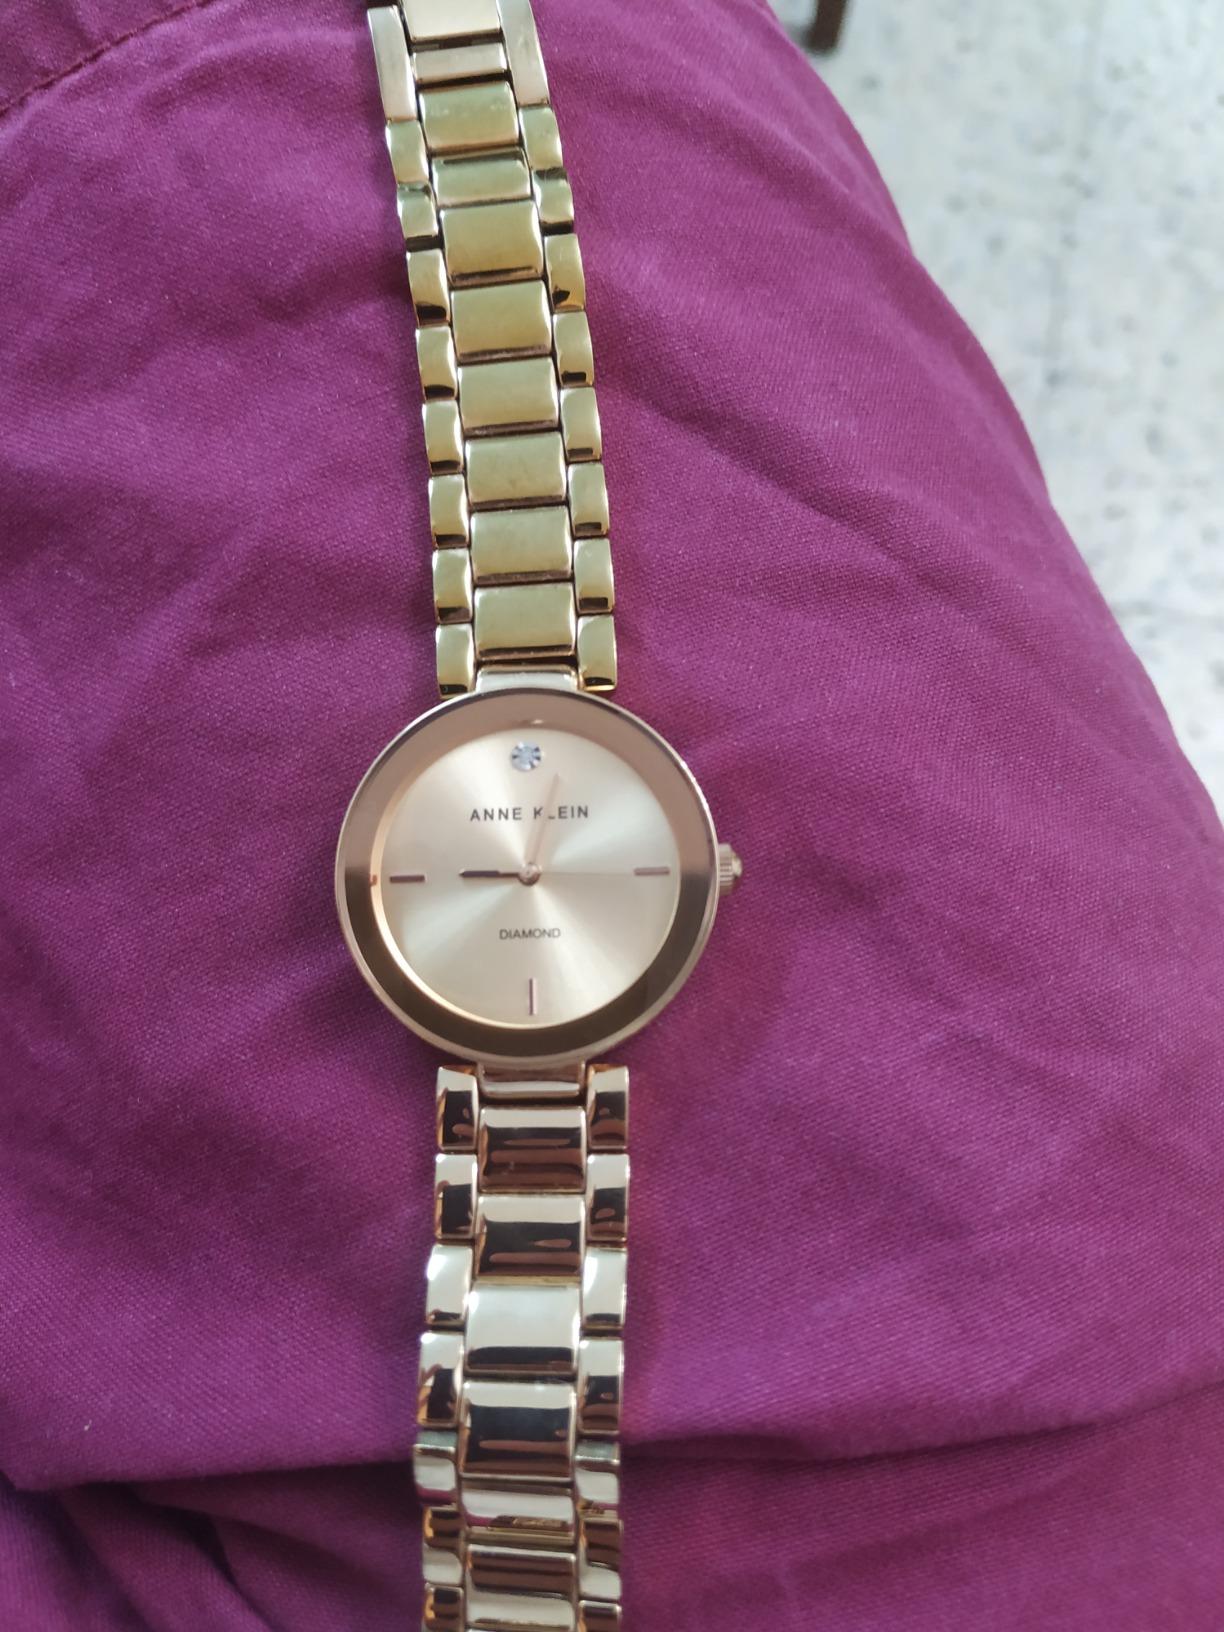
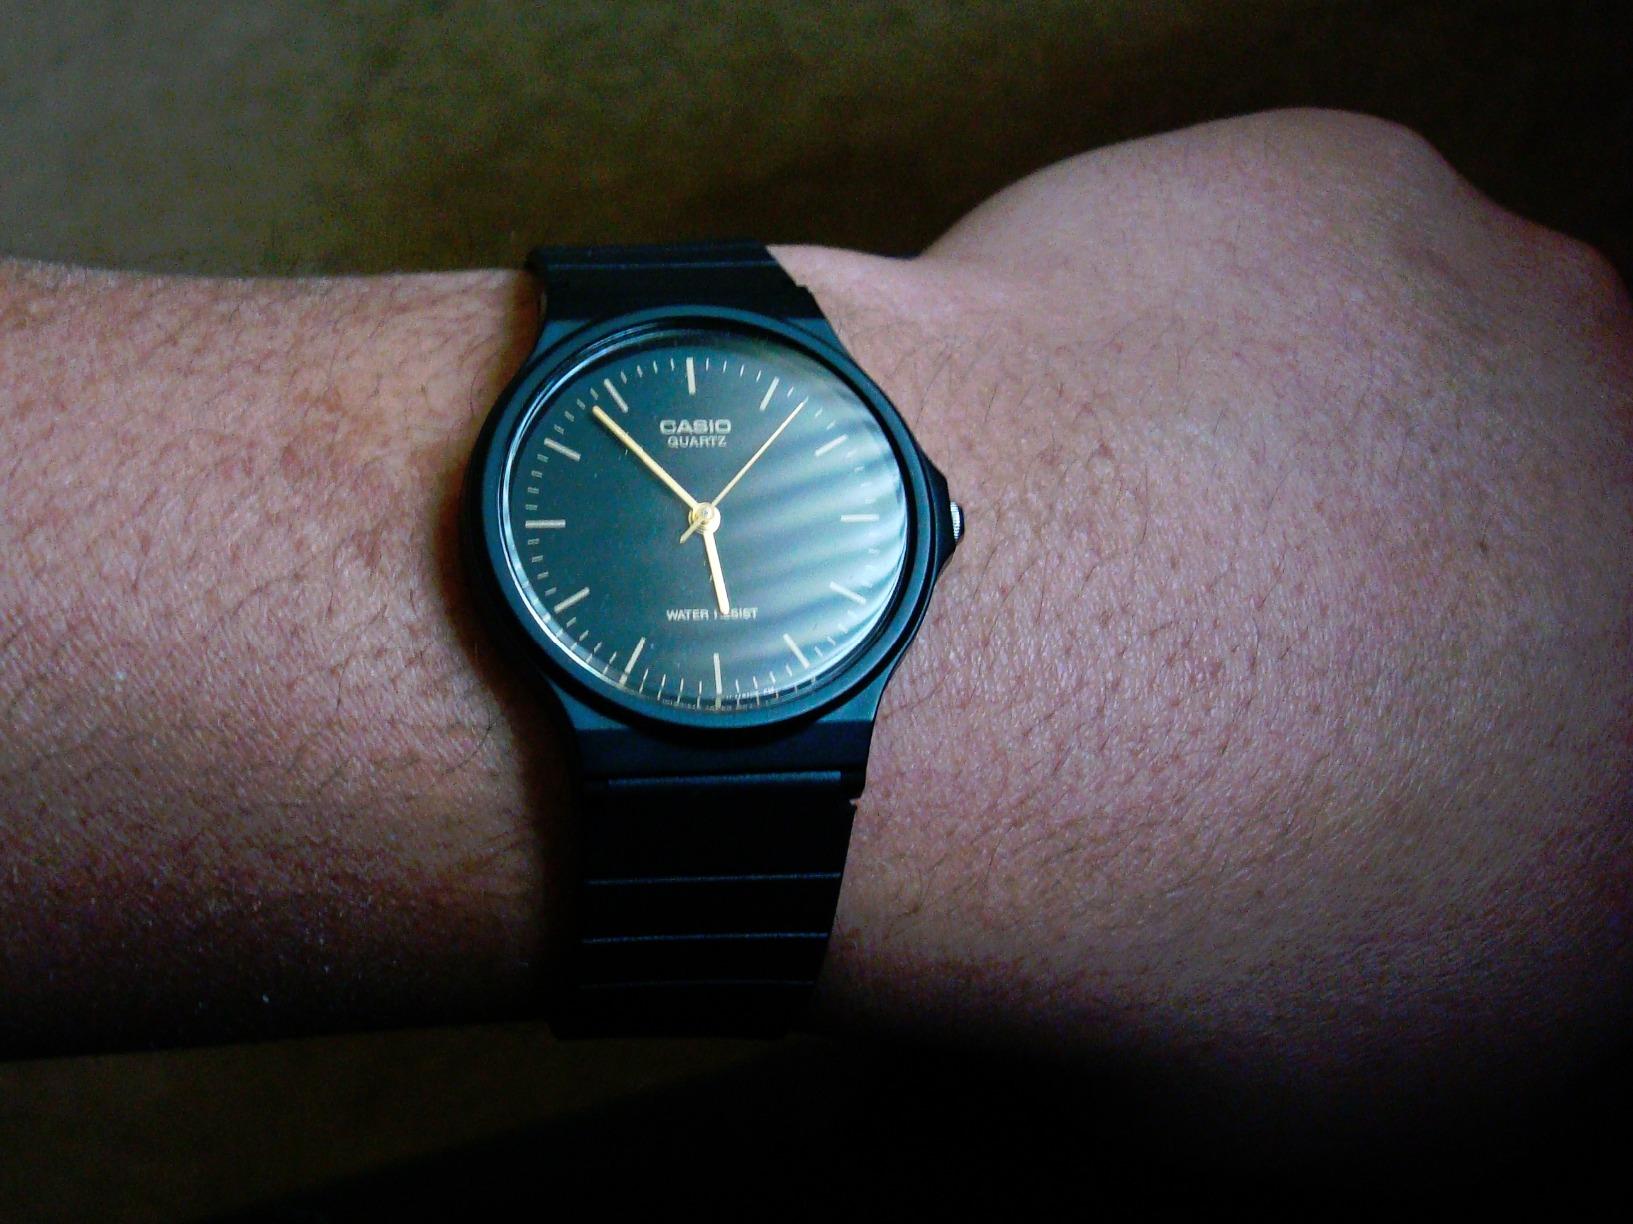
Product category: accessories_watch
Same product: no